Sonntags-Club

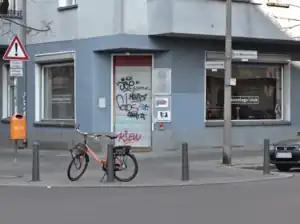
club), 28 Greifenhagener Straße in Berlin-Prenzlauer Berg.

Since the partition of Germany at the end of World War II, the German Democratic Republic (GDR) restricted public debate on the topic of homosexuality, stalling advocacy on the topic. Stemming from previously held notions, homosexuality was considered a pathological condition and was criminalized. The lack of discourse around the topic in East Germany soon led to the first known private gay and lesbian groups of the 1970s. Considered the precursor to the Sonntags-Club, the HIB was one such group.